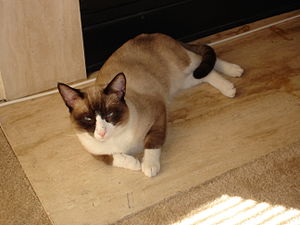
Snowshoe (kat)
De første Snowshoes kom til verden i 60’erne i USA som et resultat af krydsning mellem en Siameser og en bicolor American Shorthair.